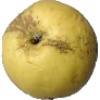
Label: Apple Golden 1